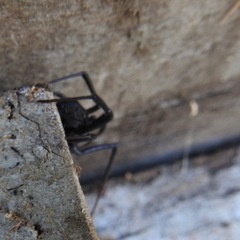
Species: Lactrodectus_hesperus